Ace the Bat-Hound

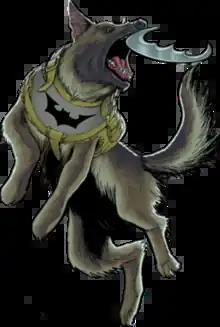
Ace the Bat-Hound as depicted in "Batman: Urban Legends" #15 (May 2022), art by Karl Mostert and Trish Mulvihill.

Ace the Bat-Hound is a superhero dog appearing in American comic books published by DC Comics. He is commonly featured as the canine crime-fighting partner of Batman and as an ally of other animal superheroes, such as Krypto, Streaky, and the Legion of Super-Pets.